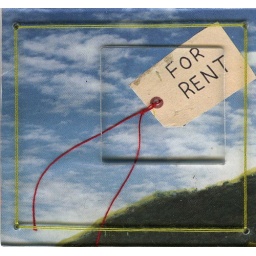
the sky is for rent / send a message all can see / in a script of clouds